Frontex

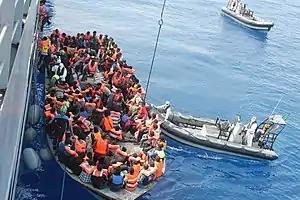
Irish Naval Service personnel from the LÉ Eithne rescuing migrants as part of Operation Triton, June 2015.

The limitations of the former EU border agency, Frontex, hindered its ability to effectively address and remedy the situation created by the refugee crisis: it relied on the voluntary contributions by Member States as regards resources, it did not have its own operational staff and it did not have an explicit mandate to conduct search and rescue operations. The enhanced Agency will be strengthened and reinforced to address all these issues. The legal grounds for the proposal are article 77, paragraph 2(b) and (d), and article 79, paragraph 2 (c), of the Treaty on the Functioning of the European Union. Article 77 grants competence to the EU to adopt legislation on a "gradual introduction of an integrated management system for external borders," and article 79 authorizes the EU to enact legislation concerning the repatriation of third-country nationals residing illegally within the EU.